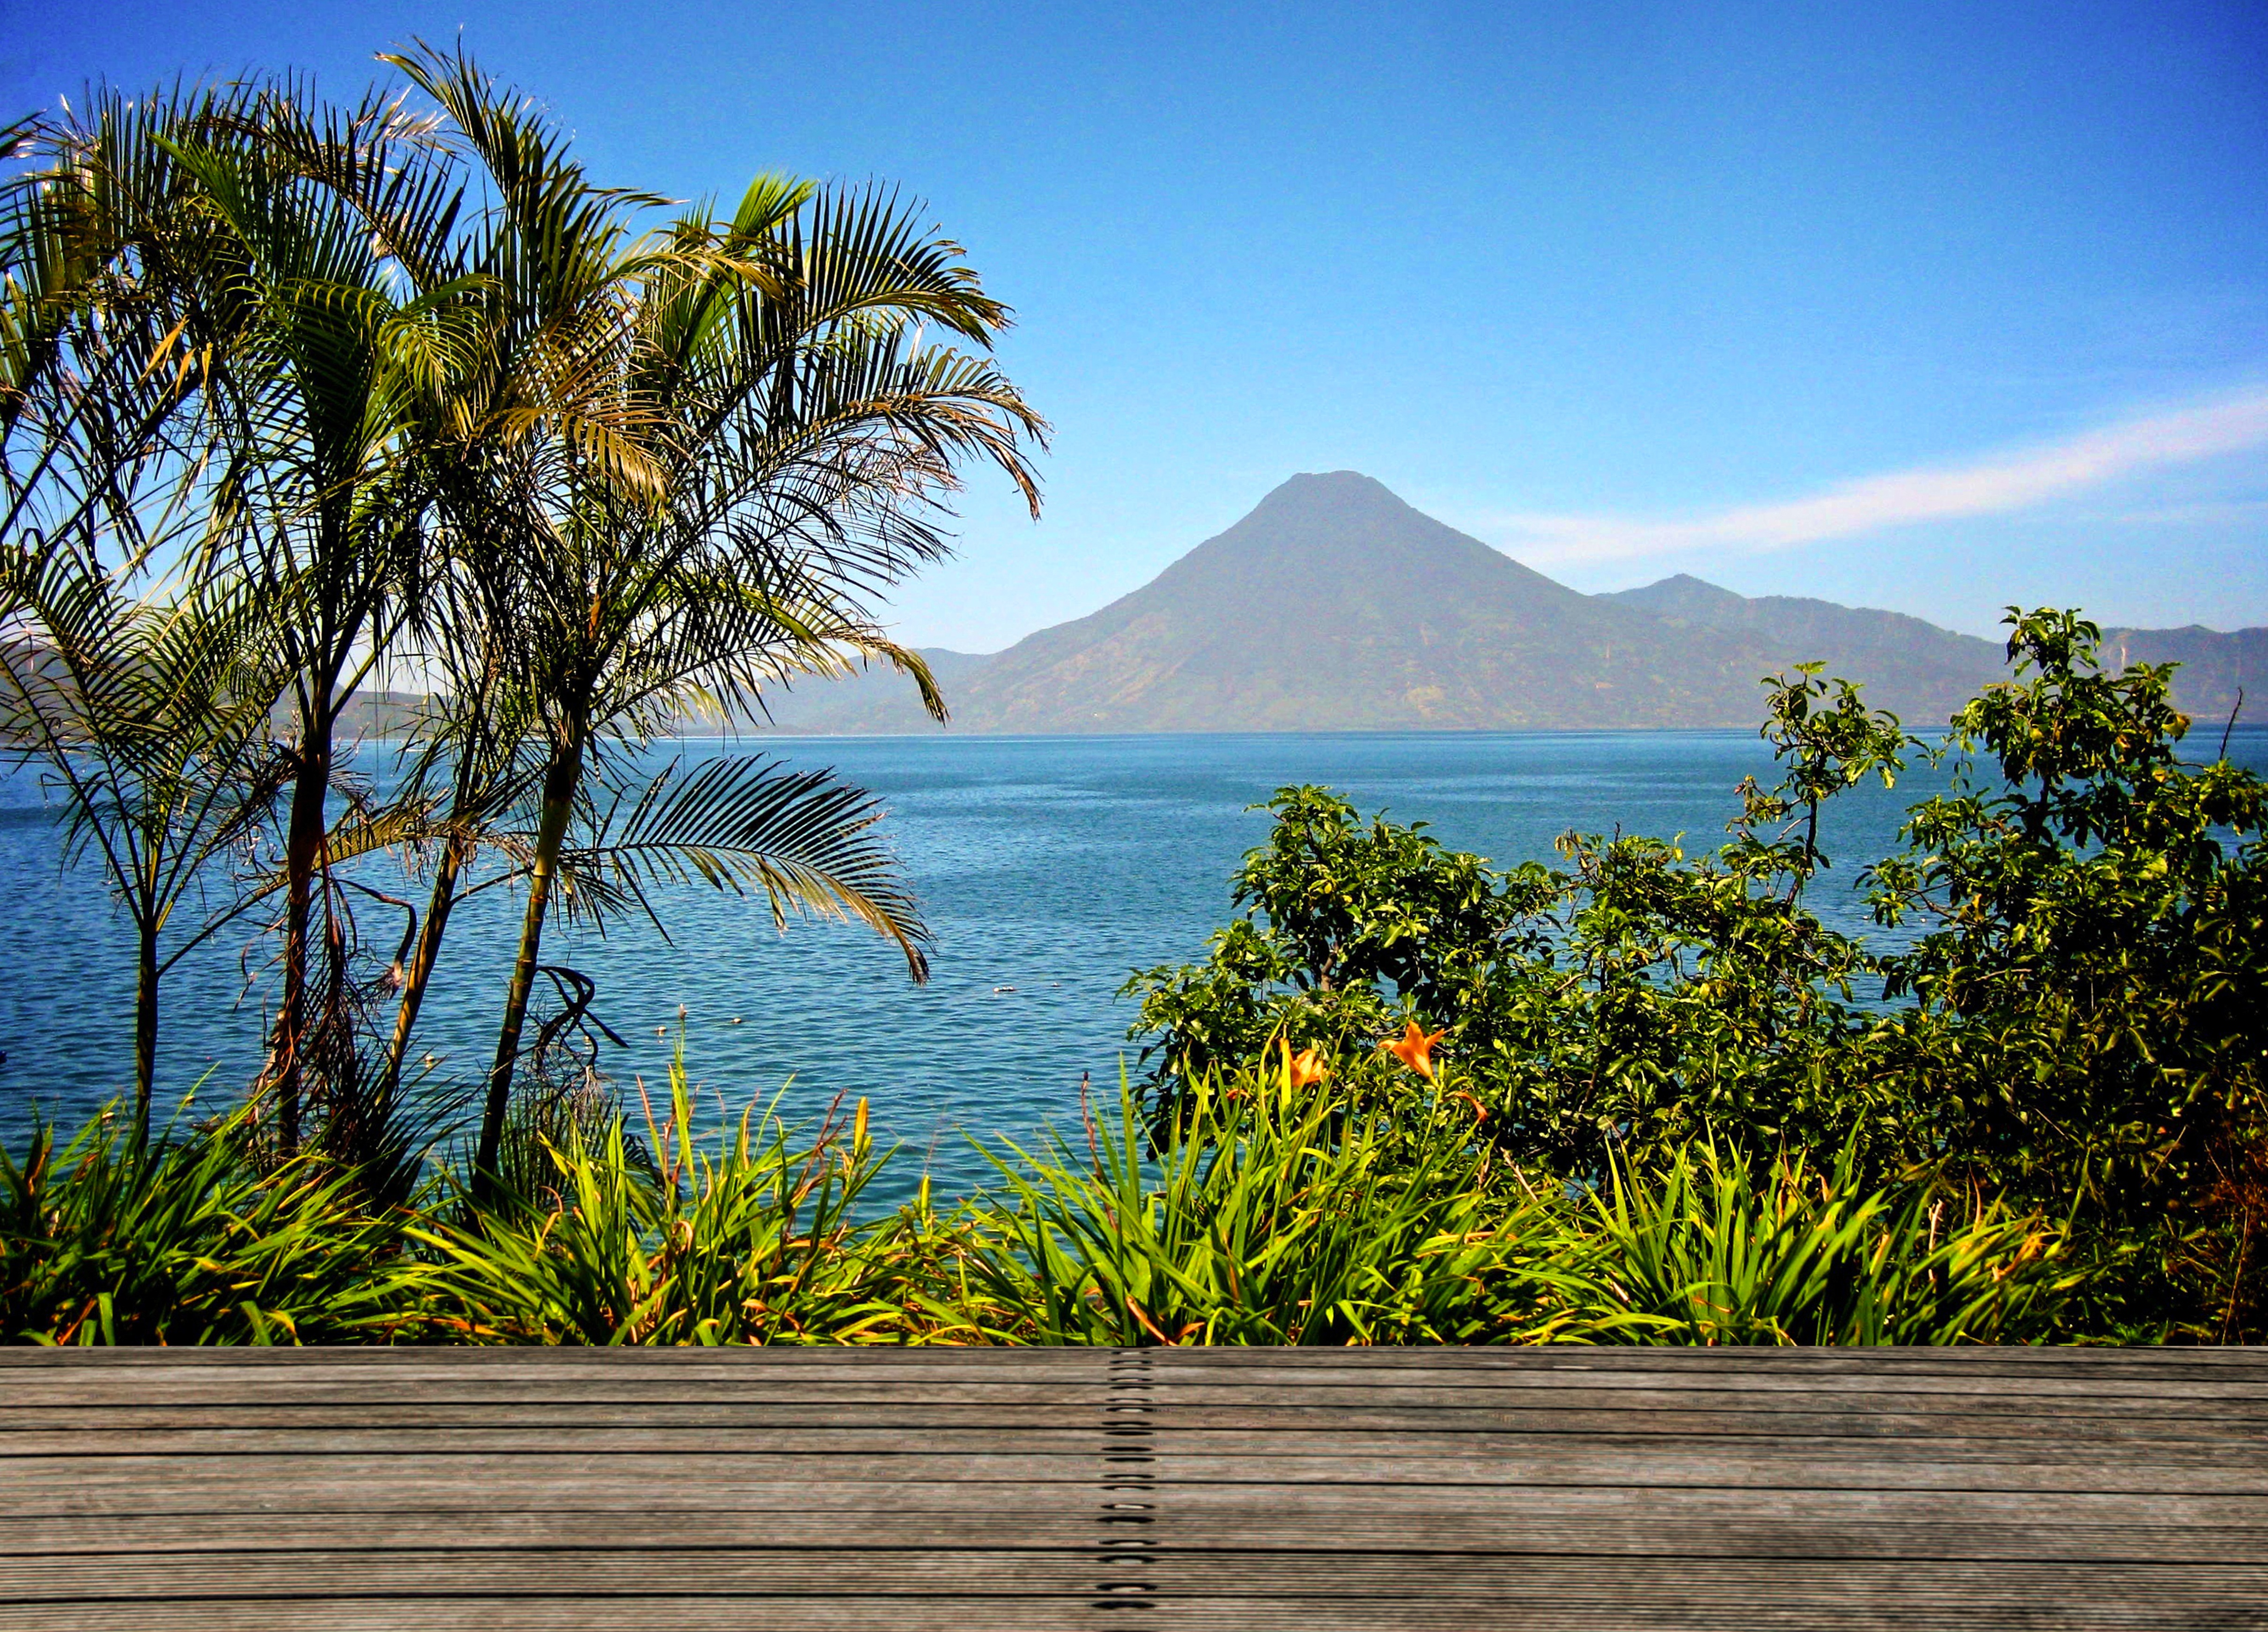
beach, landscape, sea, coast, tree, water, nature, grass, ocean, sky, wood, shore, lake, view, vacation, green, lagoon, volcano, bay, island, logo, caribbean, palms, tropics, guatemala, atitlan, geographical feature, arecales, lake atitlan, panajachel, solola